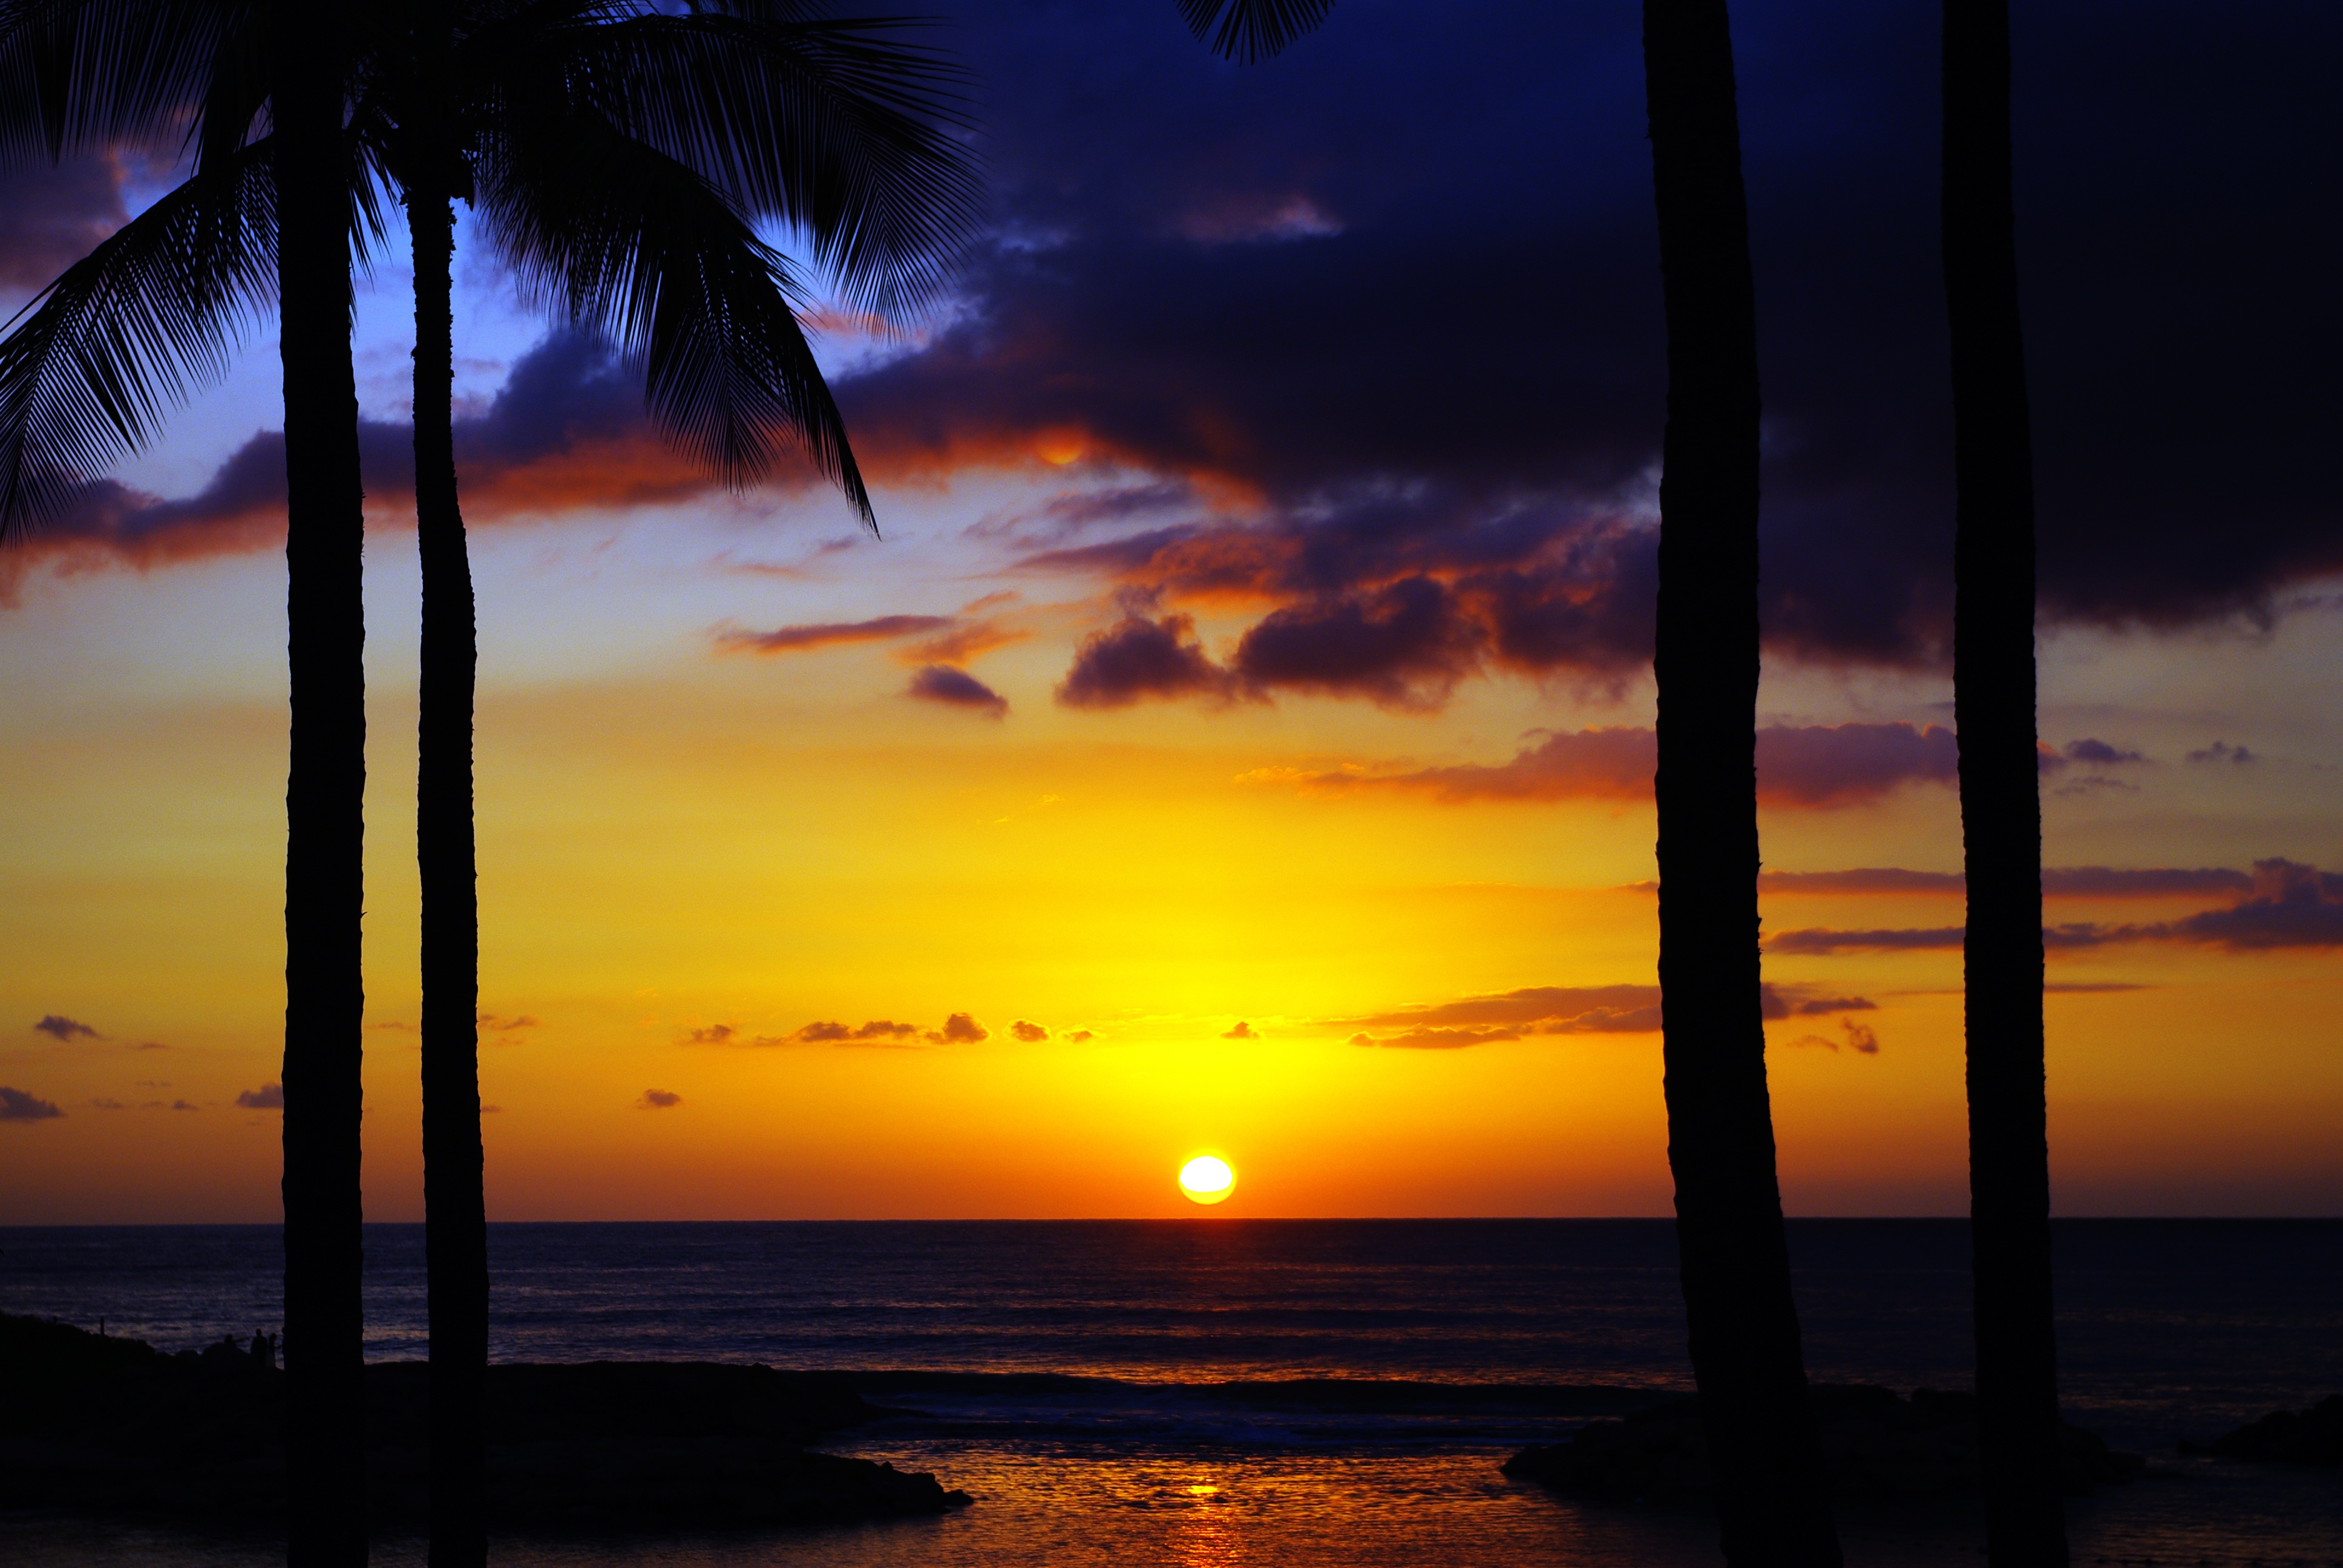
beach, landscape, sea, coast, water, nature, sand, ocean, horizon, silhouette, cloud, sky, sun, sunrise, sunset, sunlight, morning, shore, wave, dawn, summer, vacation, travel, dusk, evening, surf, reflection, paradise, palm, tropical, island, hawaii, lifestyle, clouds, hawaiian, pacific, oahu, afterglow, wind wave, arecales